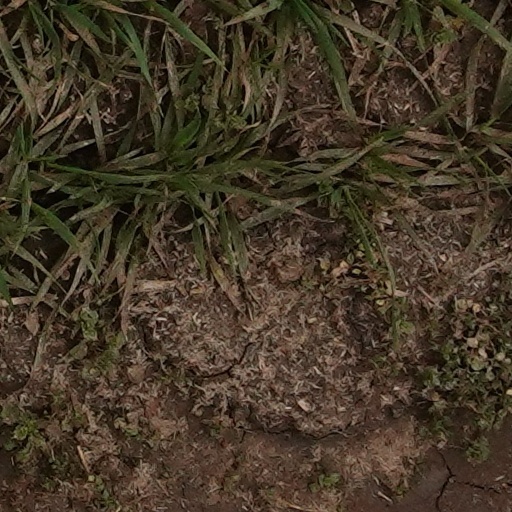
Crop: wheat